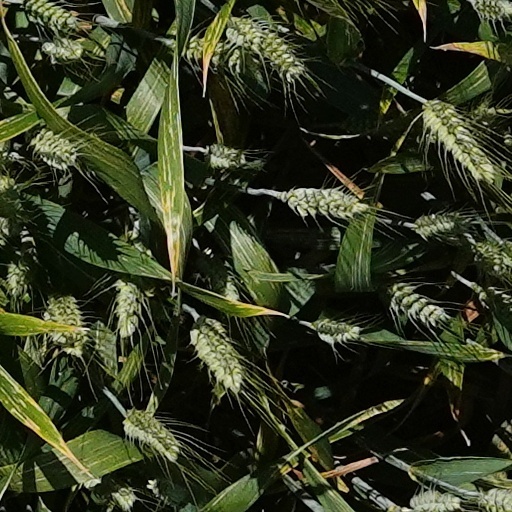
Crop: wheat